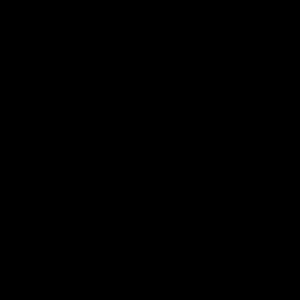
Dans l'hindouisme, Lakshmi, ou Mahalakshmi, est la déesse de la Fortune, de la prospérité, de la richesse et de l'abondance.
L'Étoile de Lakshmi est un octogramme particulier ; une combinaison de polygones réguliers représentée par le symbole de Schläfli {8/2} ou 2{4}, construit à partir de deux carrés congruents partageant le même centre et différant d'une rotation d'un angle de 45°. Elle figure dans l'Hindouisme, où elle représente Ashtalakshmi, les huit formes, ou "types de richesse", de la déesse Lakshmi.